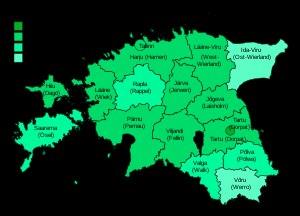
Le référendum estonien de 2003 est un référendum organisé en Estonie et ayant eu lieu le 14 septembre 2003. Celui-ci porte sur l'adhésion de l'Estonie à l'Union européenne.